MATA Trolley

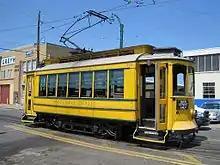
Ex-Porto car 180 on Main St in 2010

Originally proposed as a line along the Mississippi River, the Memphis City Council voted 9-4 in January 1990 to build the , $33 million Main Street route. After multiple delays, construction of the line commenced in February 1991 for completion by December 1992. However, due to the longer-than-anticipated restoration of the vintage streetcars, the opening of the line was delayed until spring 1993. After further delay, testing of the first of the restored cars began on March 10, 1993, and the system opened to the public on April 29, 1993.